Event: Nepal Earthquake
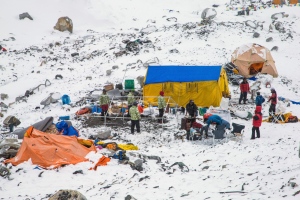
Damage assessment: damage